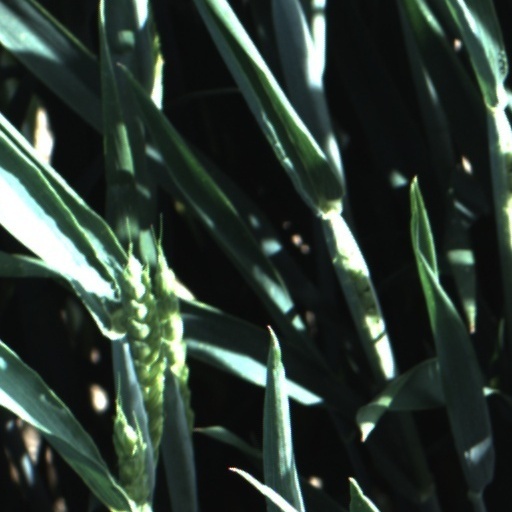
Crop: wheat